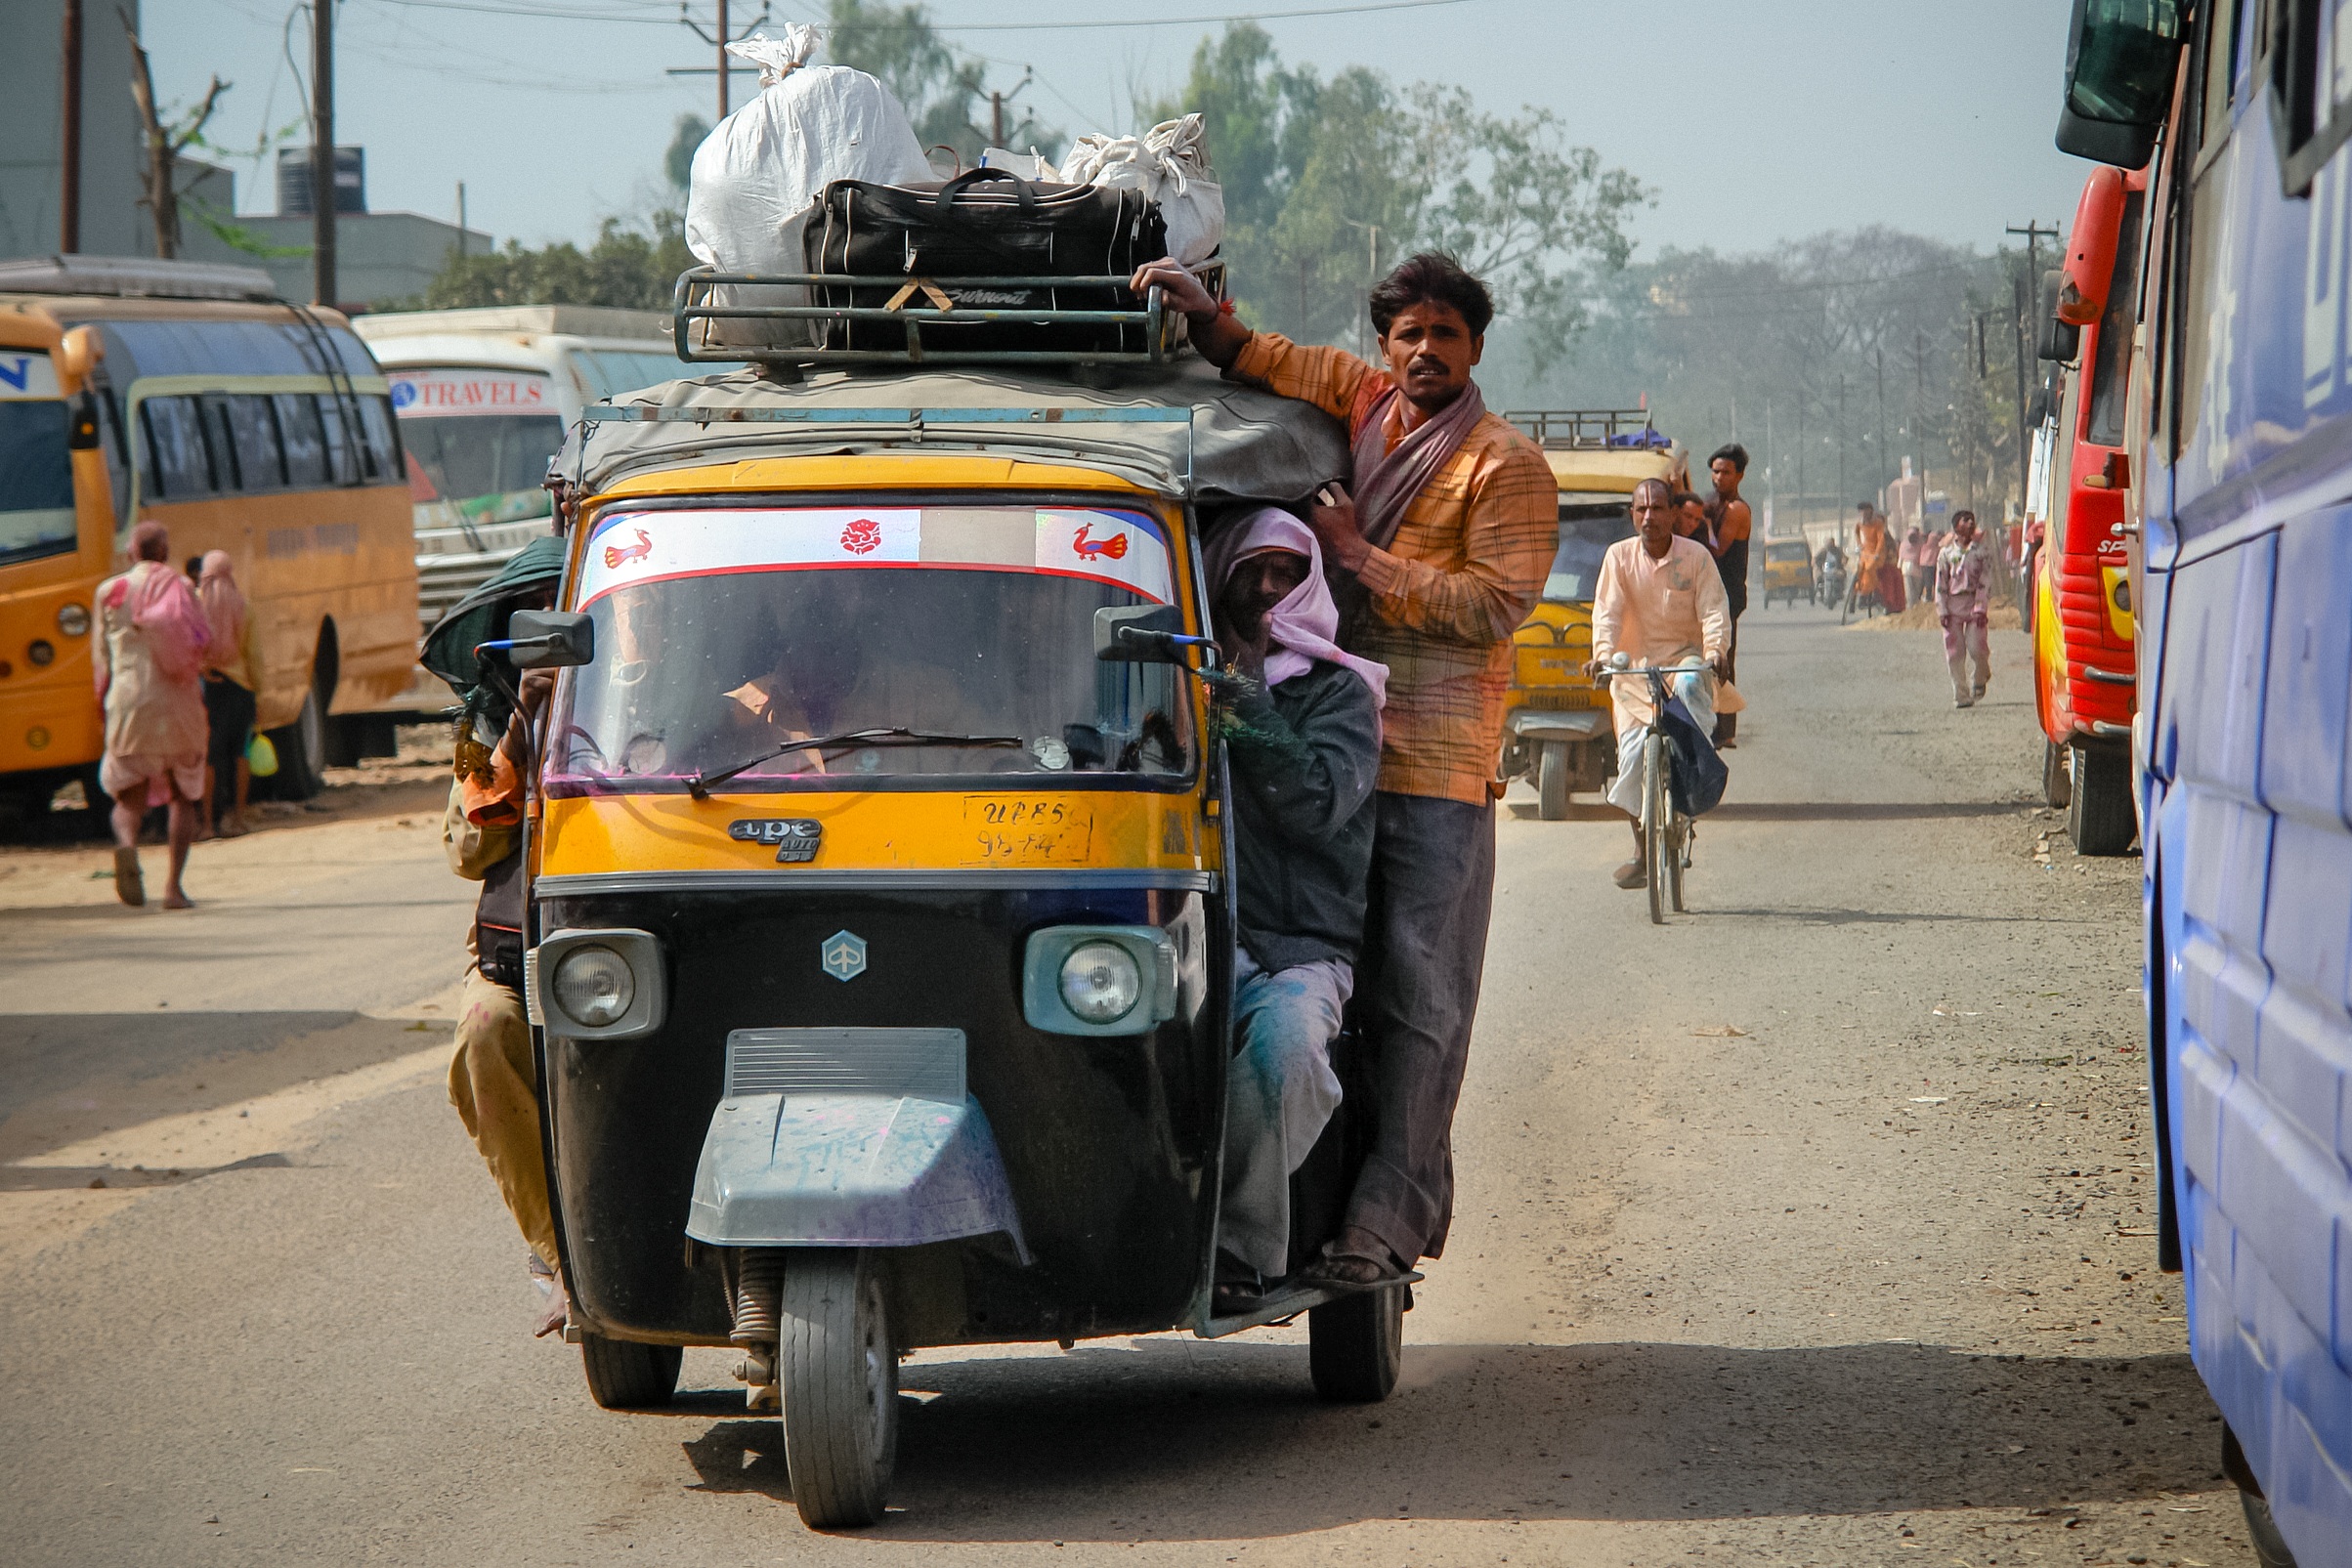
road, traffic, street, car, vintage, retro, tricycle, city, urban, travel, taxi, cab, transportation, transport, asian, vehicle, symbol, auto, ride, yellow, tourism, cycle, police, culture, india, classic, exotic, icon, service, traditional, rickshaw, stylish, old fashioned